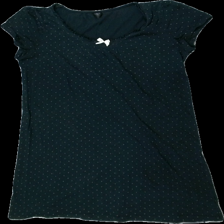
View: front
Type: Night gown
Category: Ladies
Brand: Not in the list
Brand text on label: Bodyzone
Colors: Black, Brown
Material: 100% bomull
Pattern: Dots
Cut: C-collar
Size: 44
Season: All
Damage: urtvättad
Damage location: top center
Damage 2: urtvättat
Damage 2 location: middle center
Damage 3: urtvättat
Damage 3 location: bottom center
Price range: <50
Recommended usage: Reuse
Description: natt linne med tryck
Comment: urtvättad